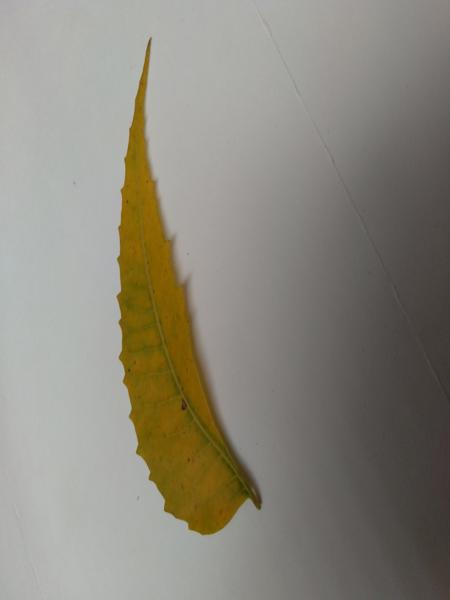
Plant: Neem